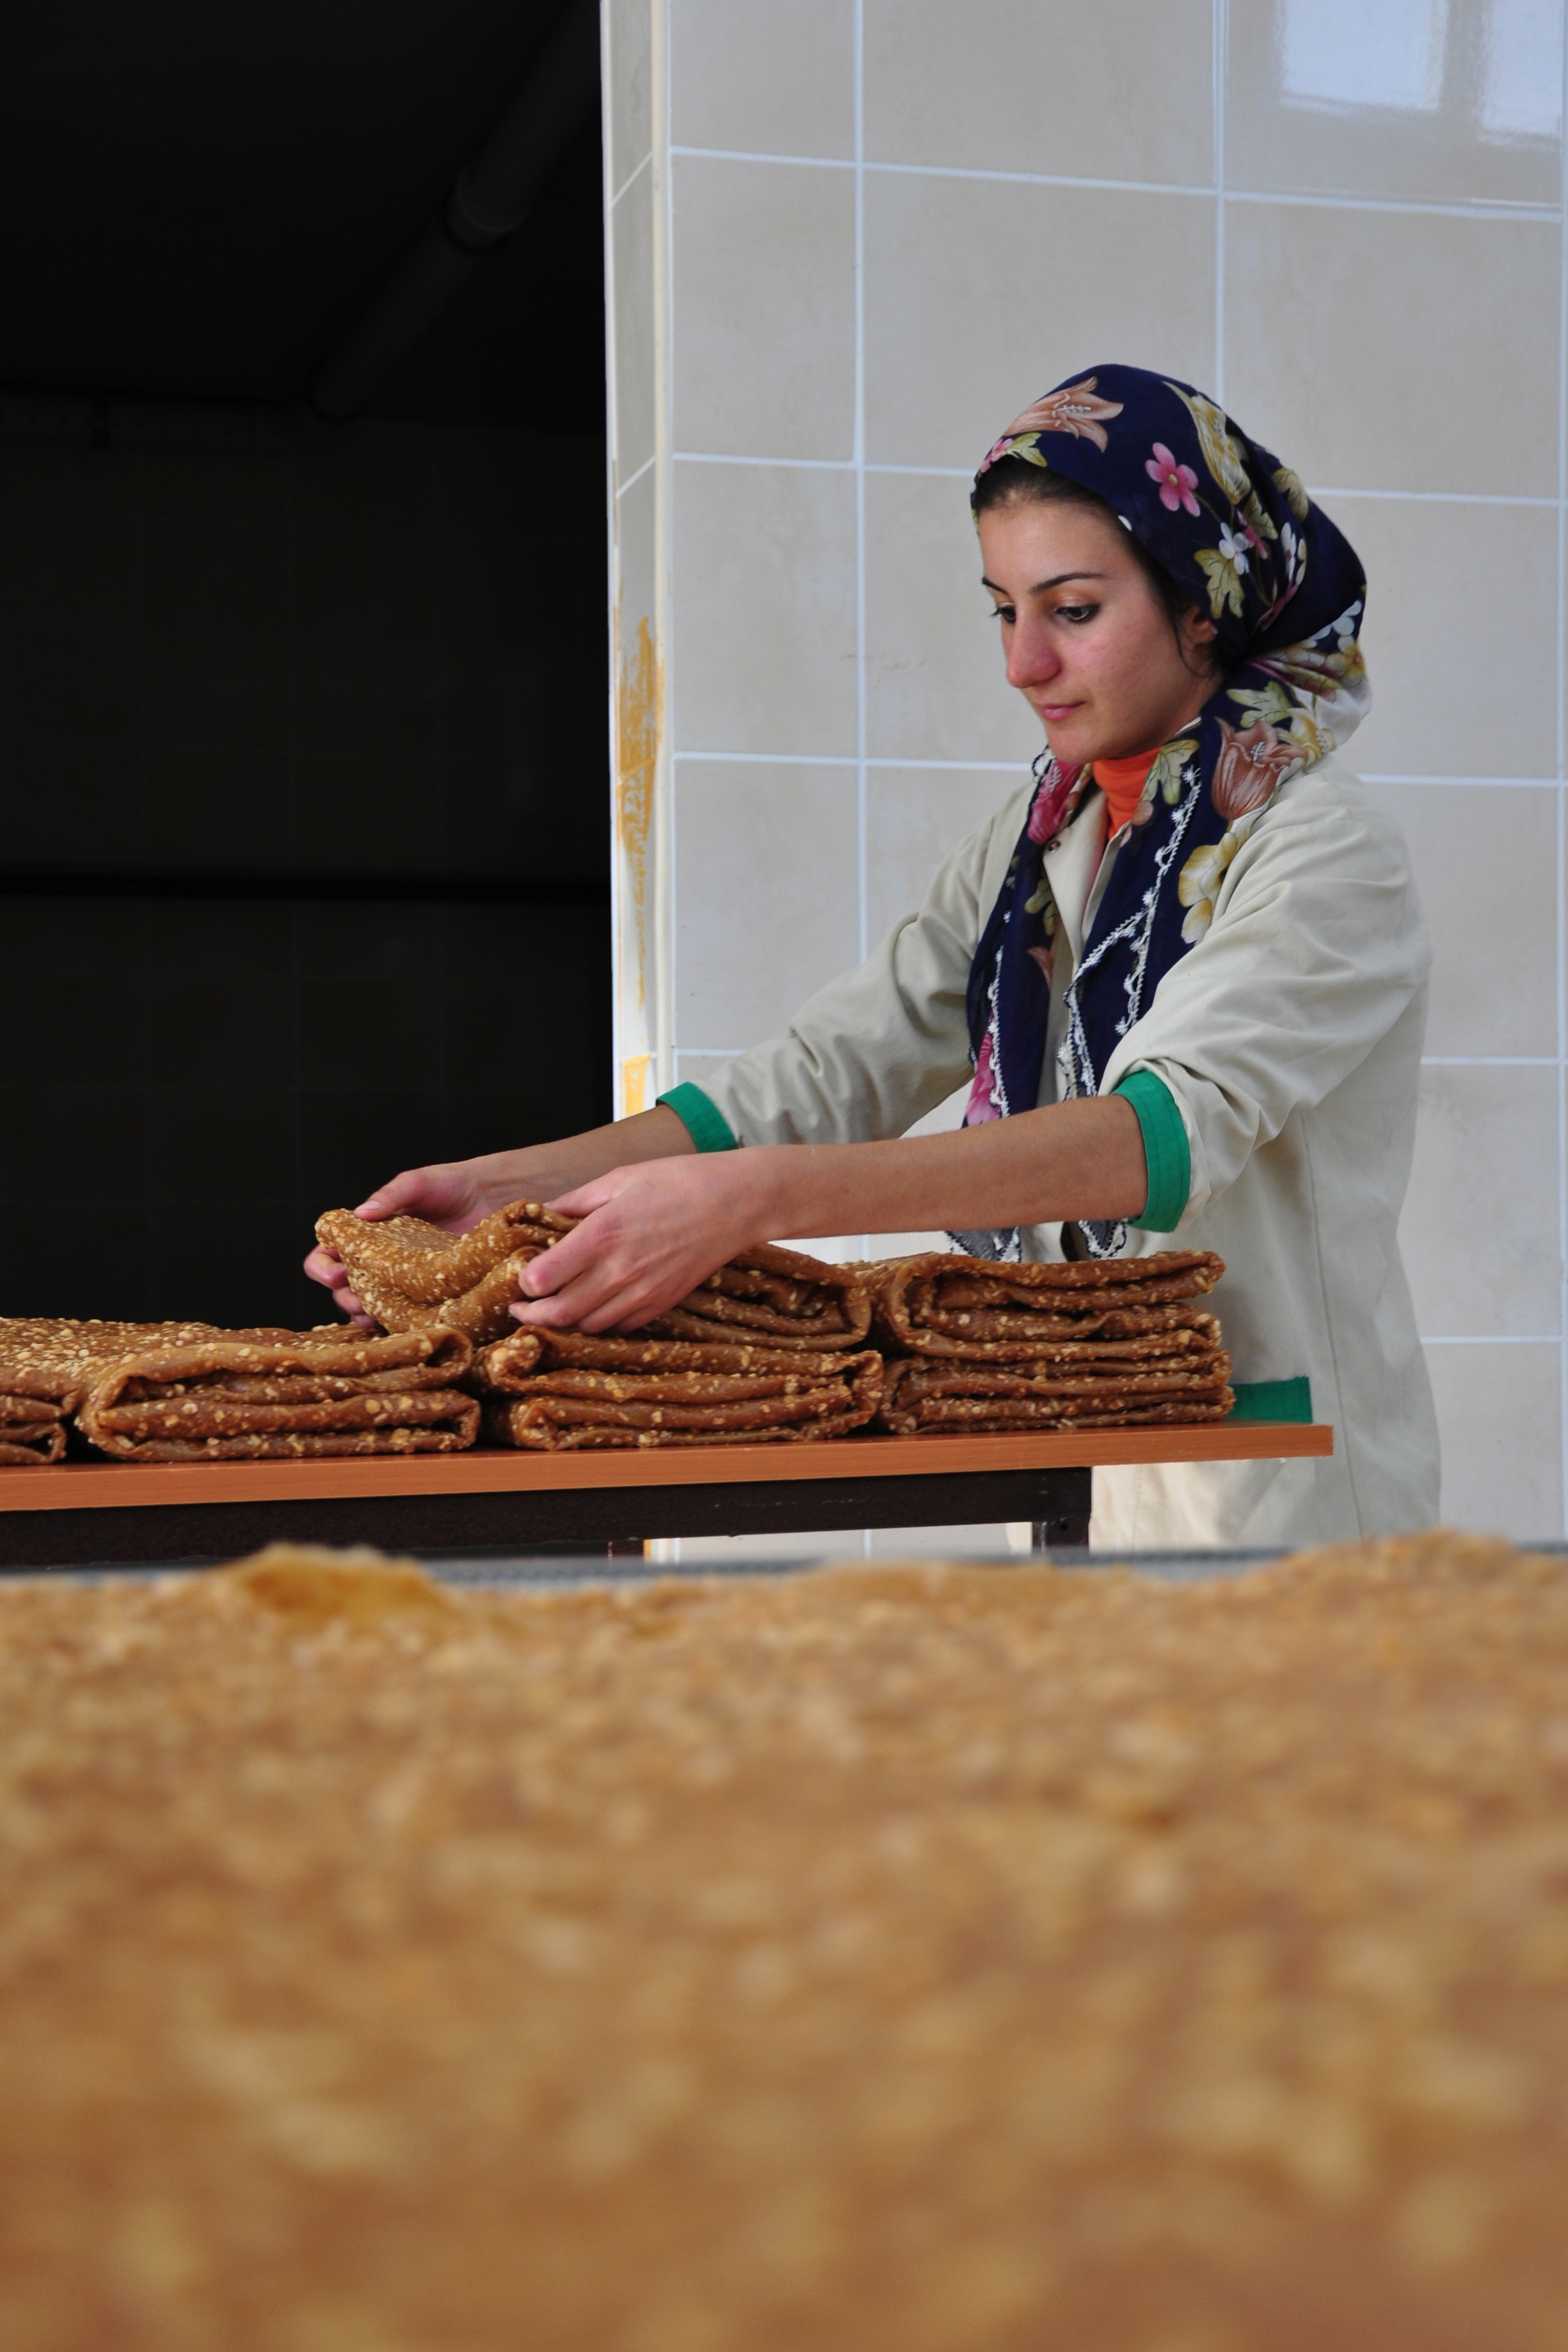
writing, girl, spring, industry, clothing, fabric, worker, nutrition, photograph, beauty, flavor, photo shoot, women s, g m hane, dried fruit pulp, human positions